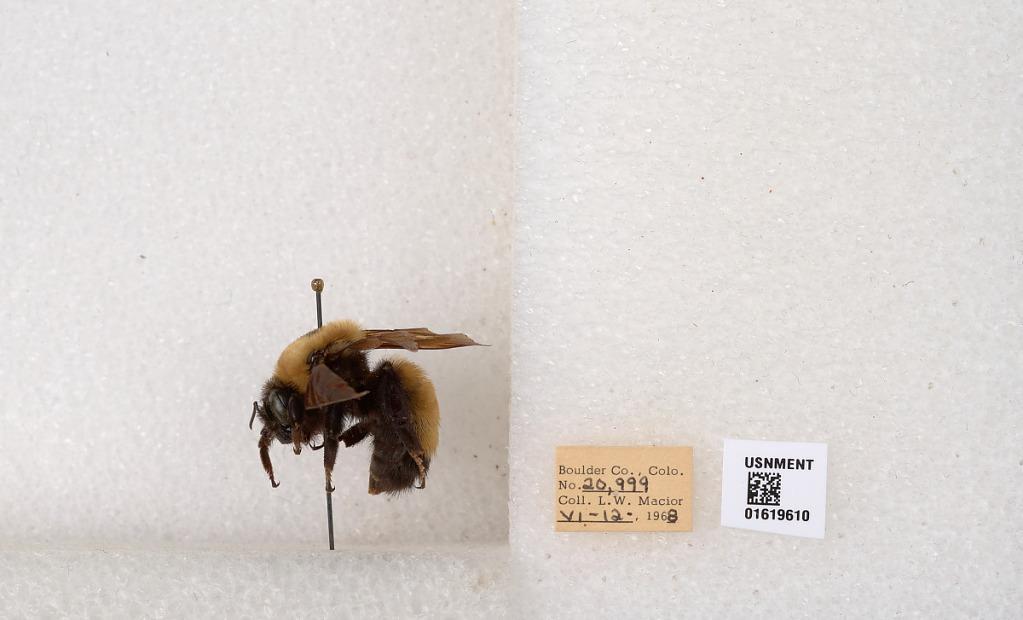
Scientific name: Bombus (Bombus) nevadensis Cresson